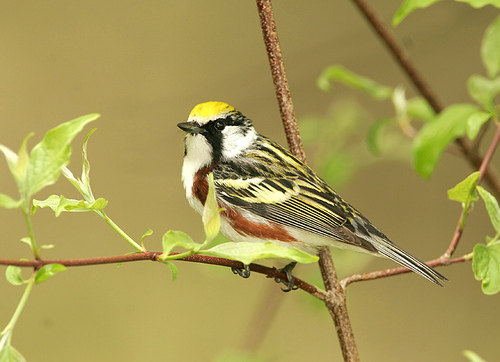
the bill on this bird is very short and stubby, and its belly is white with a redding band running through it.
this bird has a yellow crown, with black eyebrows and a white cheek patch.
this bird's back is striped in yellow and black and has a bright yellow cap on its head
this is a yellow and black bird with a yellow crown with a black eyebrowwhite chested bird with yellow and black wings, a yellow crown, and brown striped sides.
this bird has a yellow belly and crown with a brown side and a black and yellow wing.
a yellow topped bird with yellow and black wings, a line of brown on sides and black around eyes.
this bird is white yellow and black it has strips on it ,it has a little beak and long tail feathers
this bird is white with black and has a very short beak.
the small bird has a short black bill, a yellow crown, with multi colored secondaries.
Species: Chestnut Sided Warbler